White light interferometry

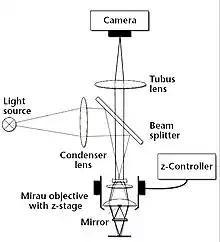
Figure 3: Schematic layout of an interference microscope with Mirau objective.

To visualize microscopic structures, it is necessary to combine an interferometer with the optics of a microscope. Such an arrangement is shown in Figure 3. This setup is similar to a standard optical microscope. The only differences are an interferometric objective lens and an accurate positioning stage (a piezoelectric actuator) to move the objective vertically. The optical magnification of the image on the CCD does not depend on the distance between tube lens and objective lens if the microscope images the object at infinity. The interference objective is the most important part of such a microscope. Different types of objectives are available. With a Mirau objective, as shown in Figure 3, the reference beam is reflected back in the direction of the objective front lens by a beam splitter. On the front lens there is a miniaturized mirror the same size as the illuminated surface on the object. Therefore, for high magnifications, the mirror is so small that its shadowing effect can be ignored. Moving the interference objective modifies the length of the measurement arm. The interference signal of a pixel has maximum modulation when the optical path length of light impinging on the pixel is exactly the same for the reference and the object beams. As before, the z-value for the point on the surface imaged by this pixel corresponds to the z-value of the positioning stage when the modulation of the correlogram is greatest.